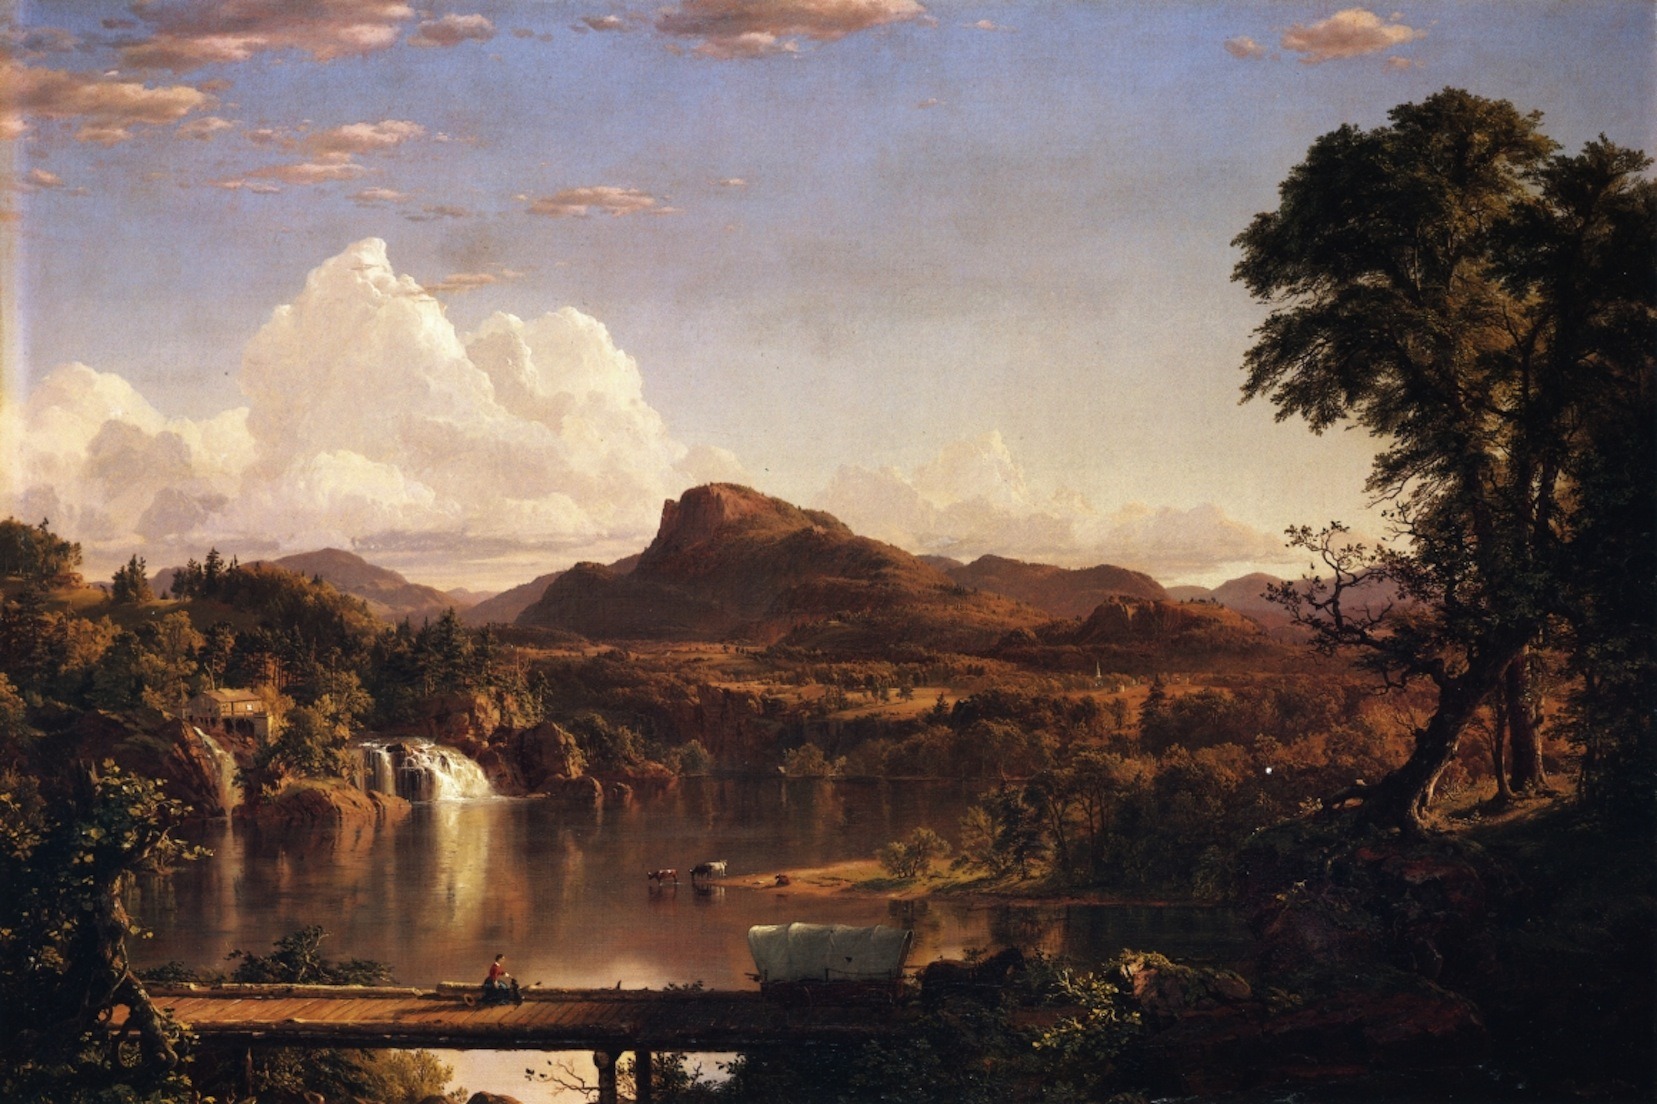
landscape, coast, water, nature, forest, person, mountain, cloud, sky, sunrise, sunset, mist, wagon, countryside, morning, lake, dawn, river, valley, country, dusk, evening, reflection, cattle, scenic, artistic, painting, trees, woods, outside, art, clouds, figure, mountains, reflections, loch, artistry, oil on canvas, atmospheric phenomenon, frederic church